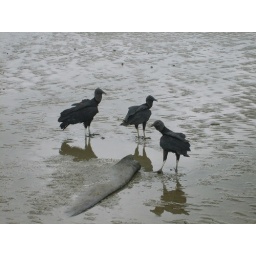
wierdo birds munching on a fish in Sua